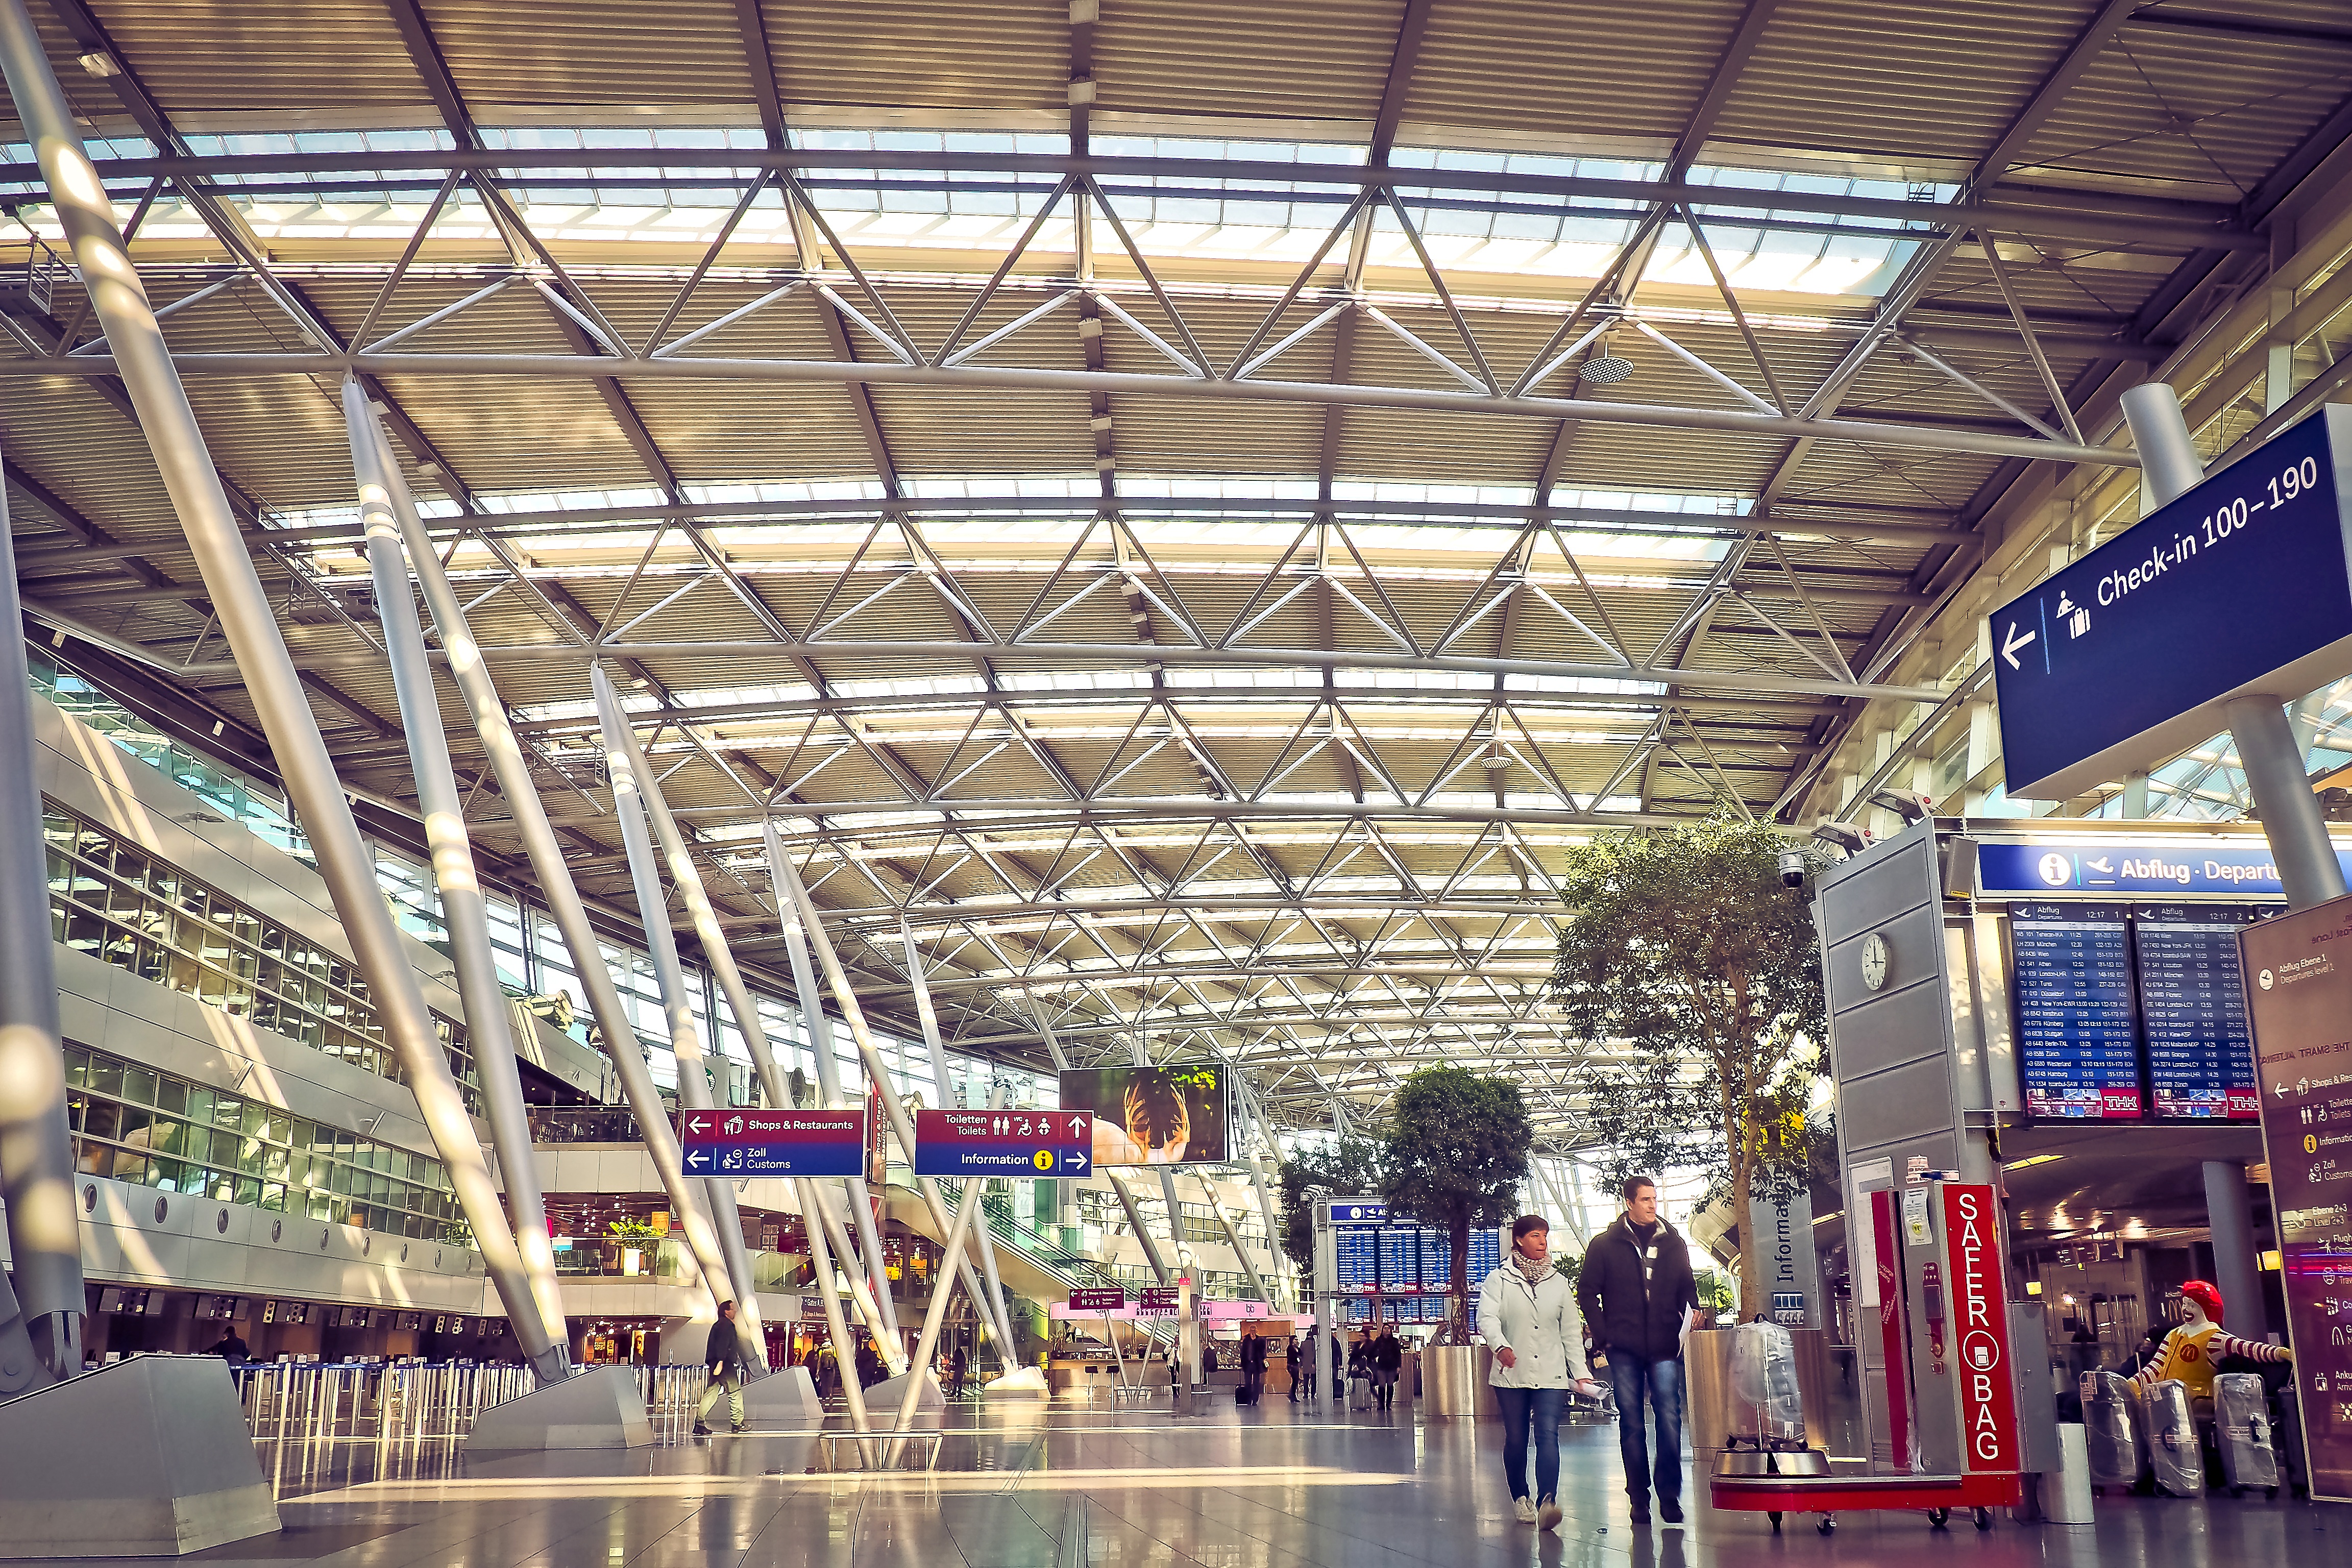
architecture, window, roof, building, fly, airport, travel, aircraft, transport, aviation, show, metal, holiday, train station, tourism, modern, luggage, public transport, airport terminal, brace, international, arena, departure, arrival, holidays, passengers, terminal, infrastructure, retail, strive, airline travel, on the go, passenger transport, roof construction, dusseldorf, go away, business trip, shopping mall, travel fund